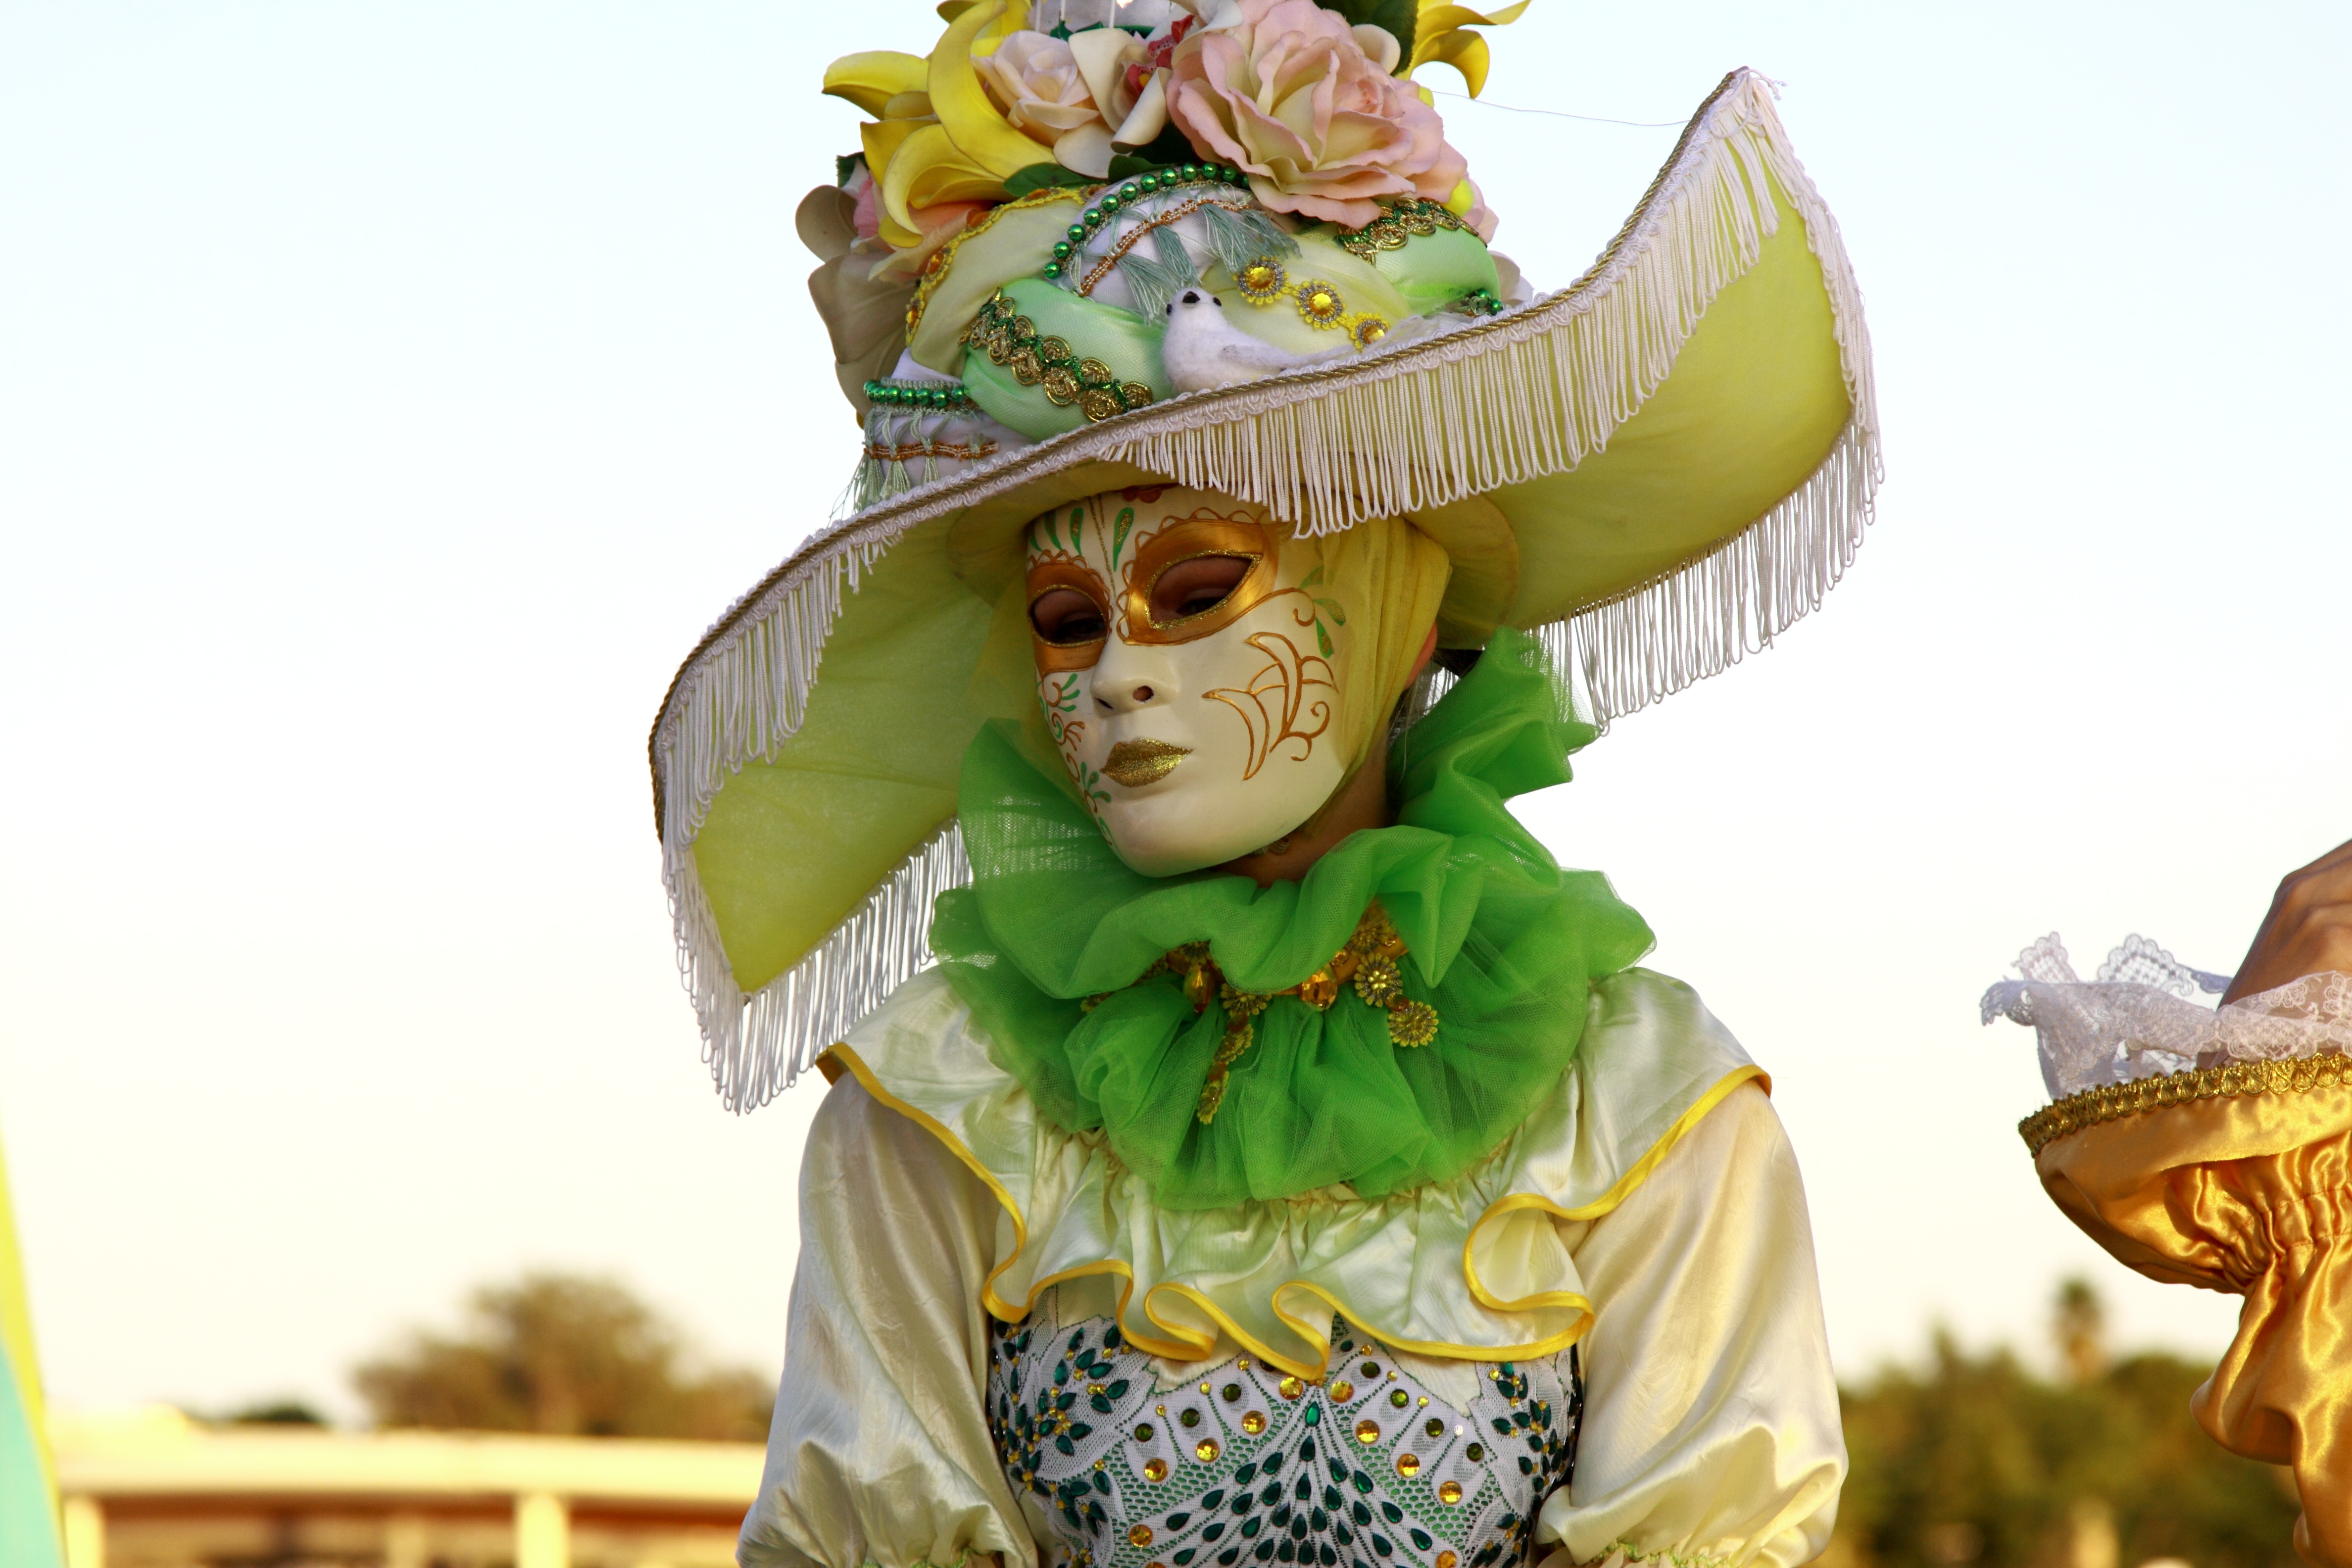
monument, statue, carnival, hat, fashion, scarf, theatre, festival, mask, luxury, costume, fair, women s, old fashion, masked woman